Red Ensign of Singapore

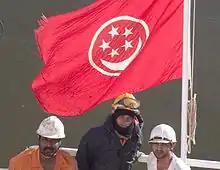
Members of a boat's crew standing in front of a Red Ensign

Section 36(1) of the Merchant Shipping Act of 1995 empowers the relevant Minister to prescribe an ensign for Singaporean ships, which shall then be the "proper colours for a Singapore ship." Section 36(2) goes on to state that the master of a ship, the ship's owner if he is on board, and any other person hoisting colours may be fined up to S$1,000 if, instead of the Red Ensign, any other "distinctive national colours" are hoisted on board any Singapore ship without the Minister's consent. Under section 37 of the Act, if a Singapore ship fails to hoist the Red Ensign on entering or leaving any port, the ship master may be fined up to $1,000.